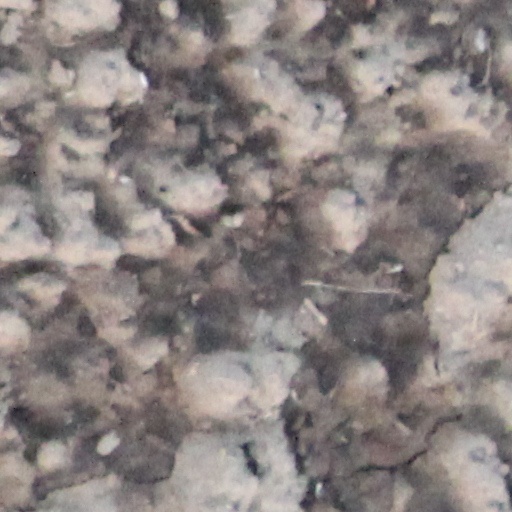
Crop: wheat